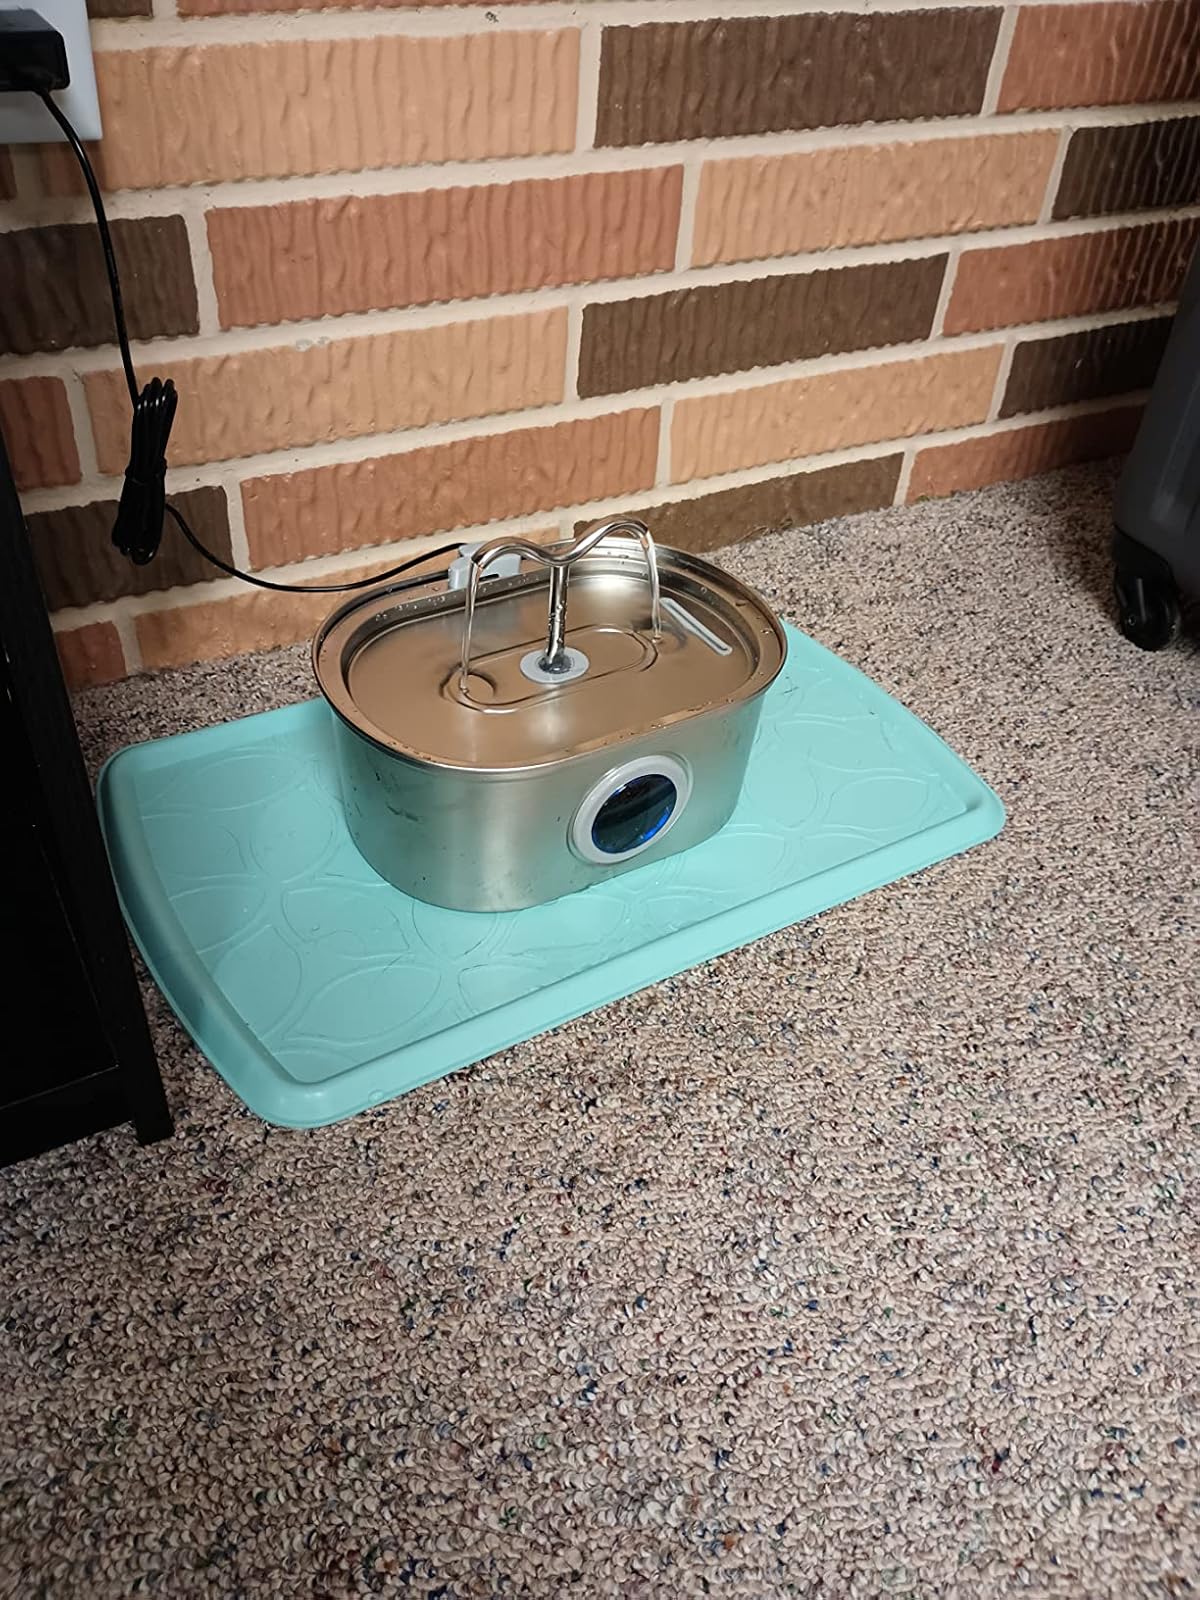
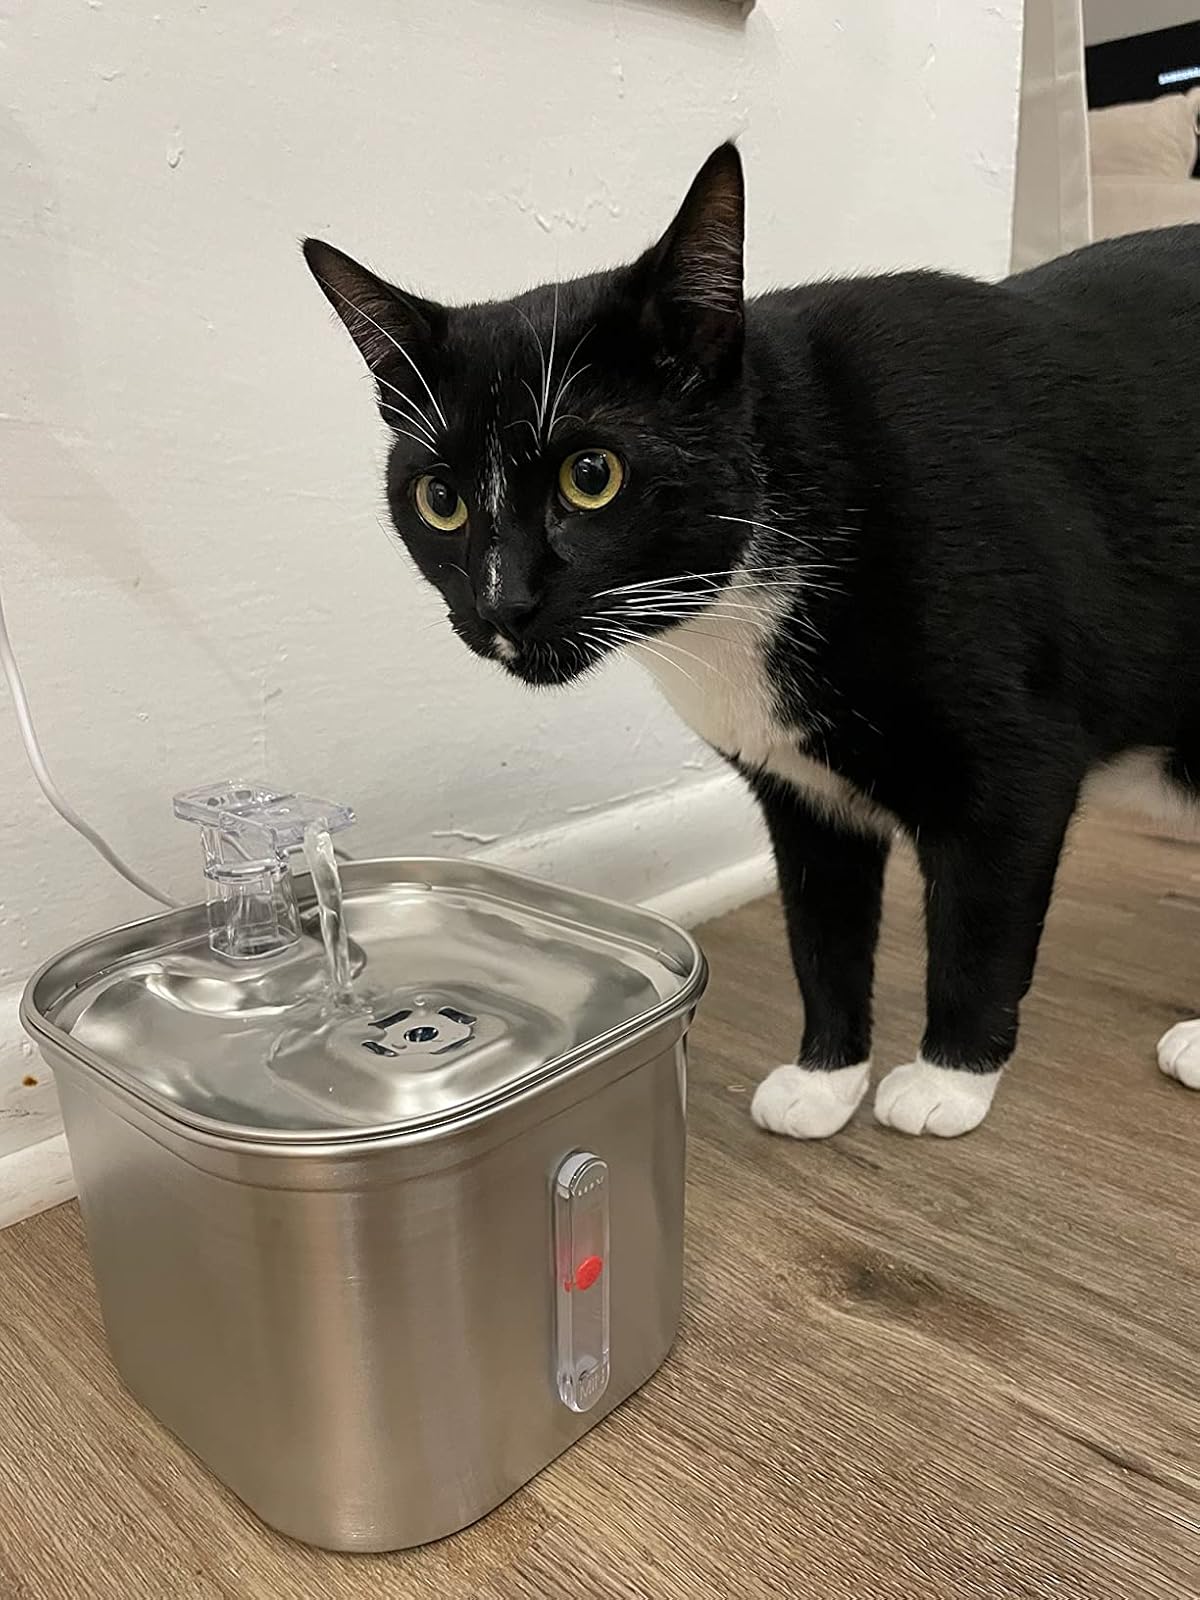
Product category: items_bowl
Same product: no